Cornelis van der Voort

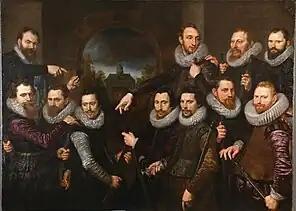
"Schuttersstuk"

Van der Voort painted full-length portraits in contemporary interiors: e.g. of Jan Cornelisz. Geelvinck as one of the "regenten" of a hospital, of Joan Huydecoper and his late wife and of Nicolaes Tulp. His work was in great demand and held in high esteem.